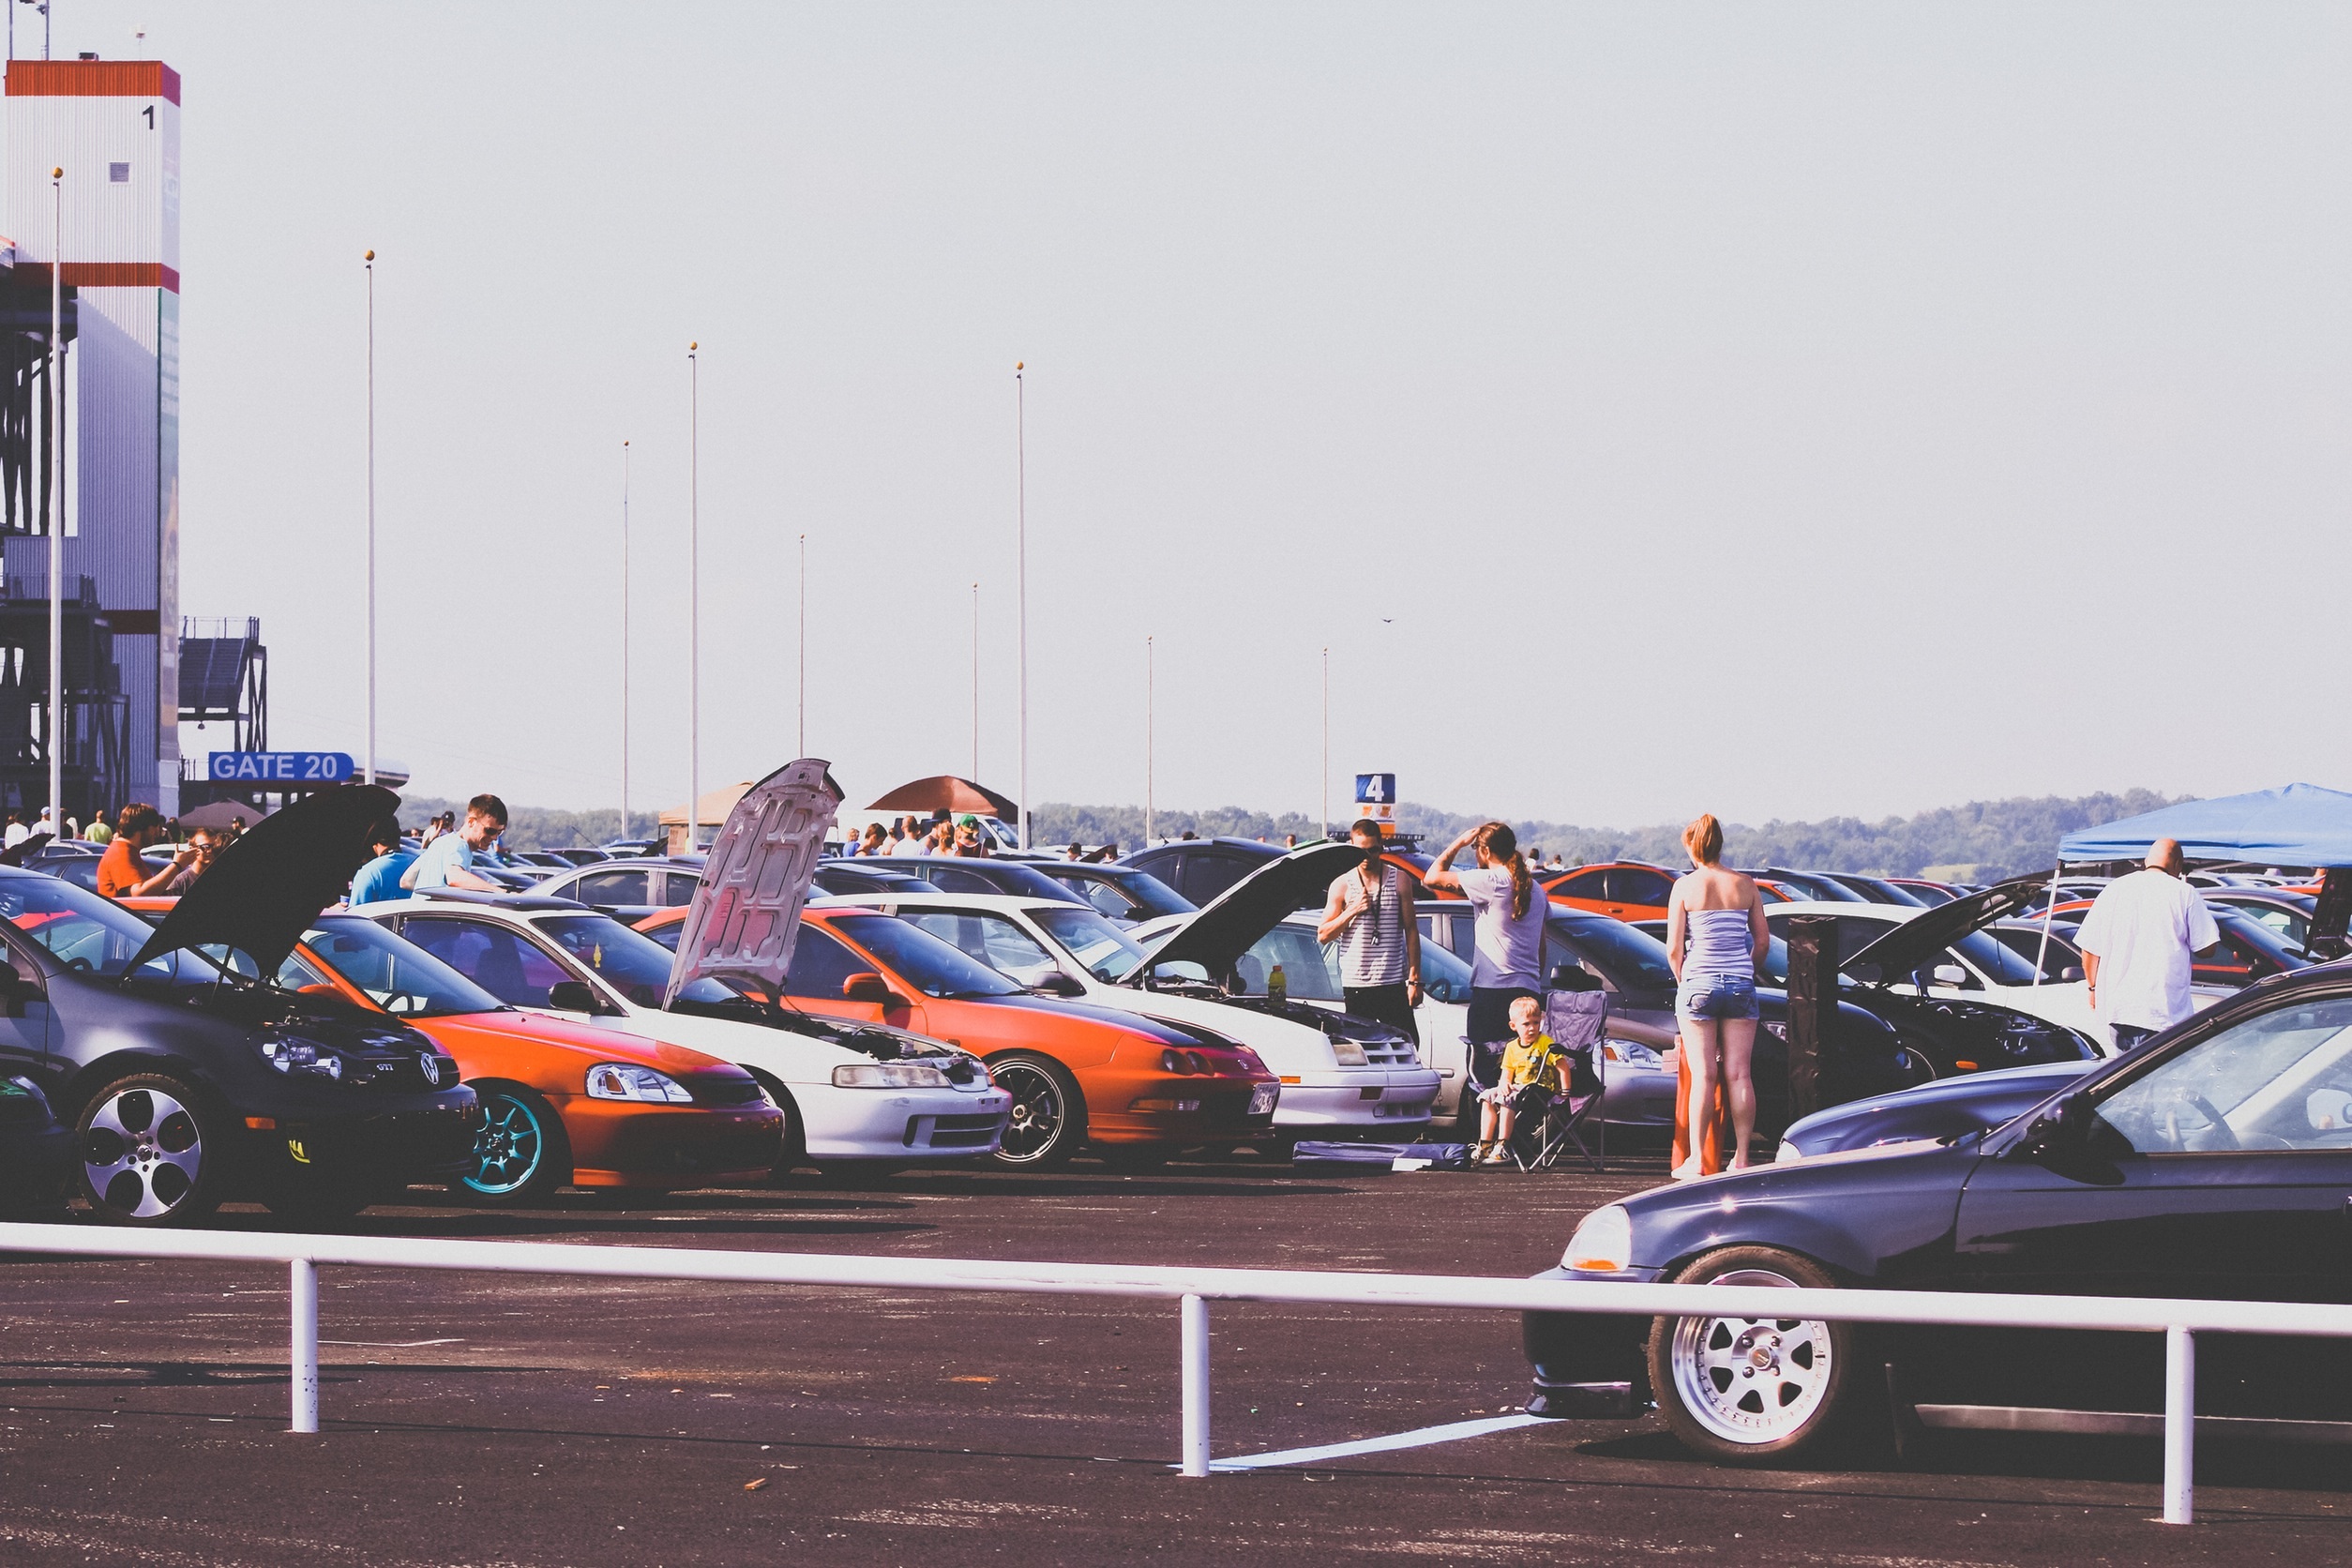
structure, people, car, summer, vehicle, parking lot, automotive, hood, race car, race, sports, cars, performance, racing, race track, motorsport, rims, car show, formula one, auto racing, drag racing, automotive design, sport venue, stock car racing, rallycross, dirt track racing